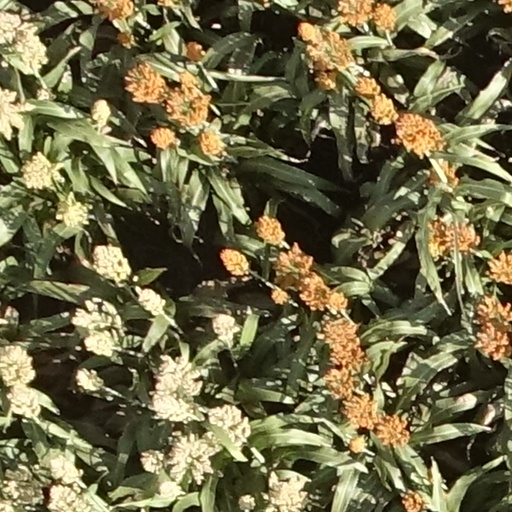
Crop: sorghum